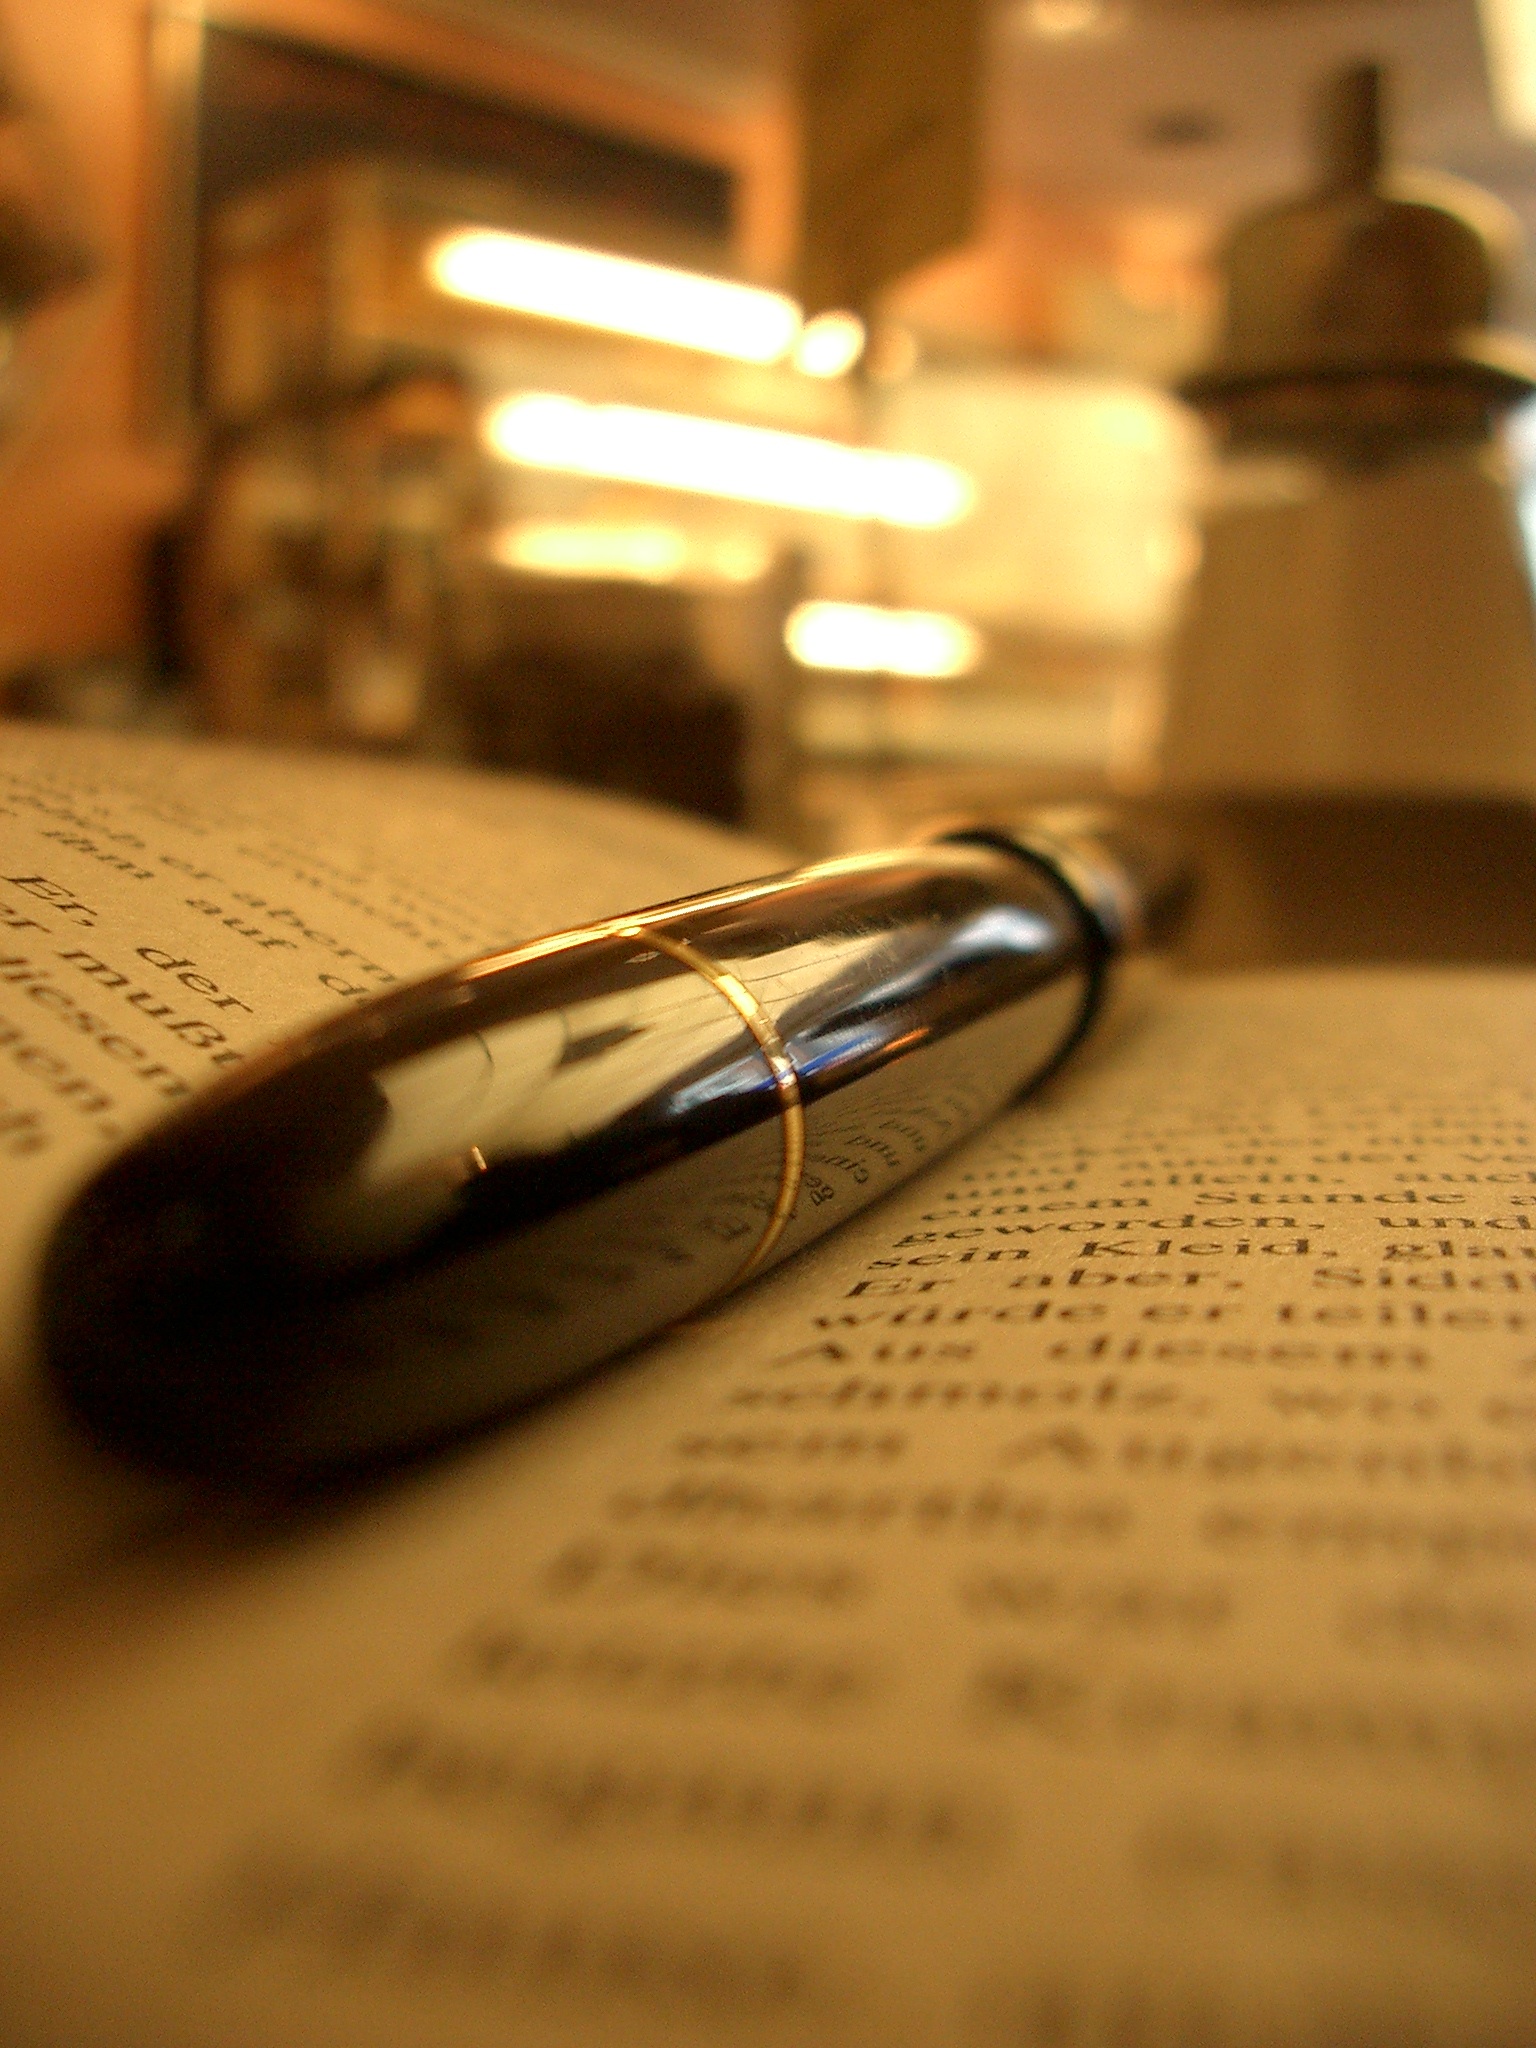
writing, hand, book, read, cafe, coffee, light, relax, rest, lighting, book page, close up, literature, books, glasses, shape, filler, vision care, writing materials, siddharta